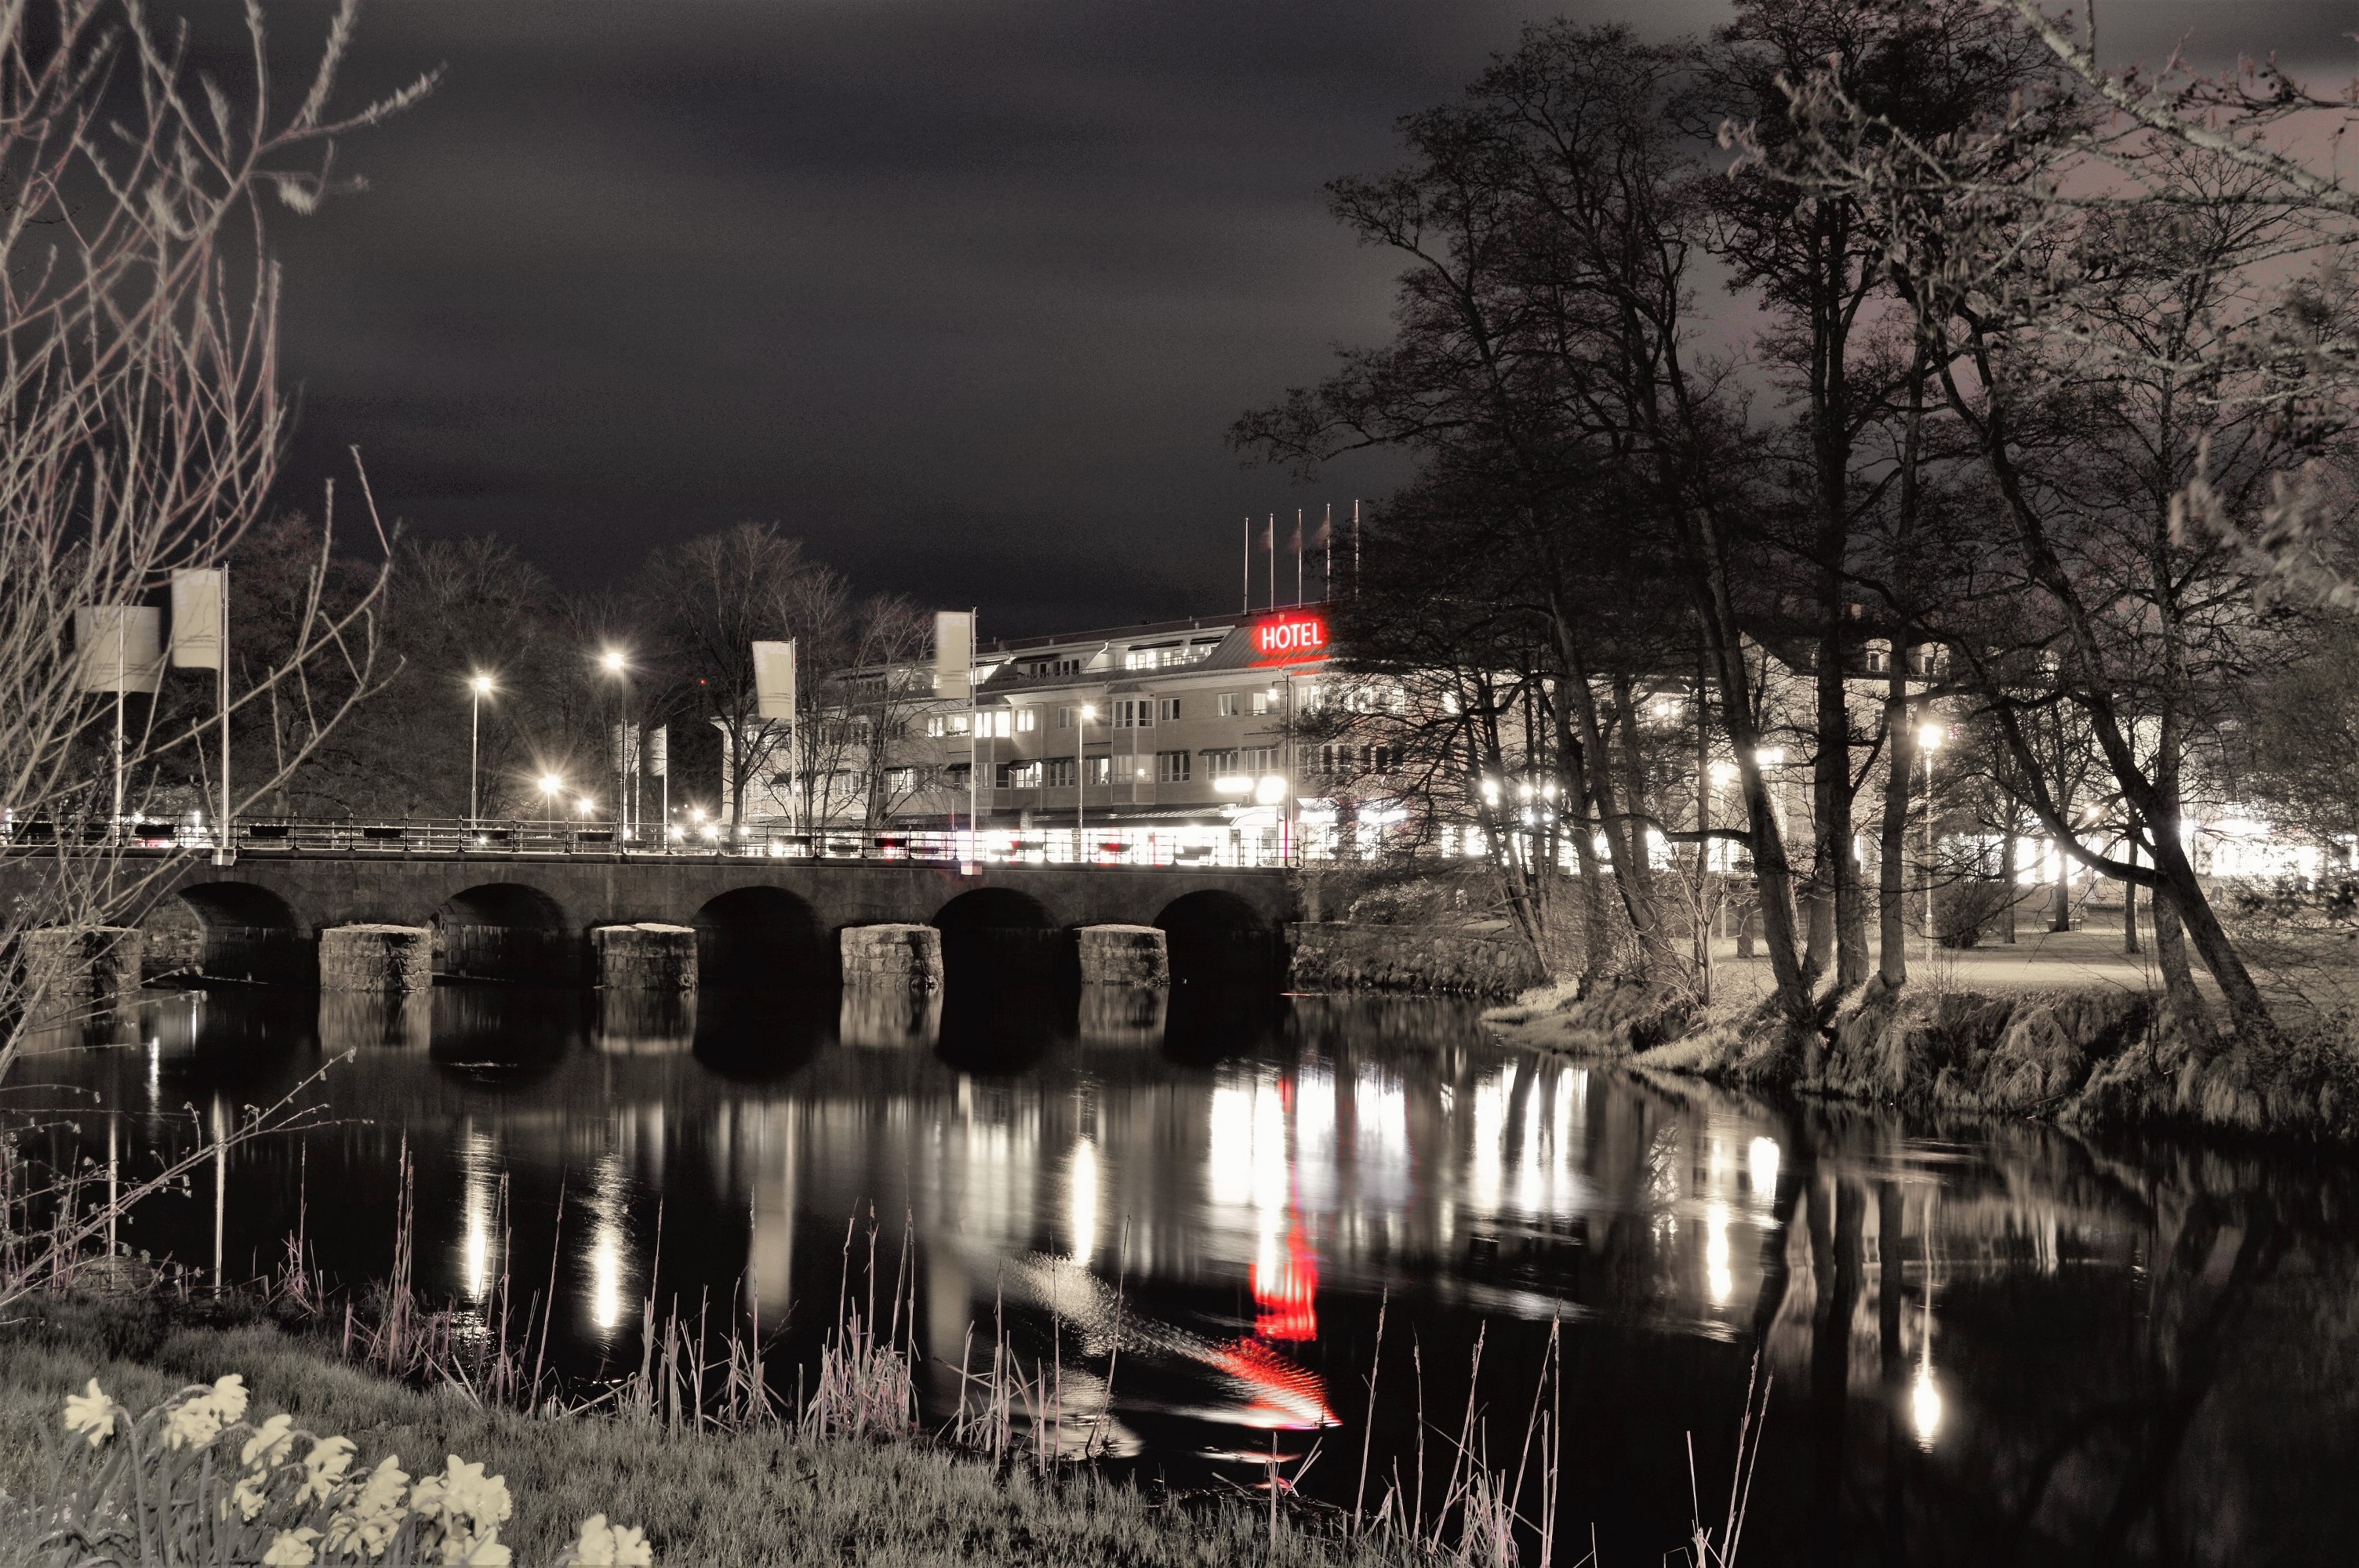
tree, water, winter, skyline, night, lake, view, city, cityscape, sign, evening, reflection, darkness, lighting, lights, sweden, a, beautiful, channel, hotels, mirroring, bro, night photo, urban area, human settlement